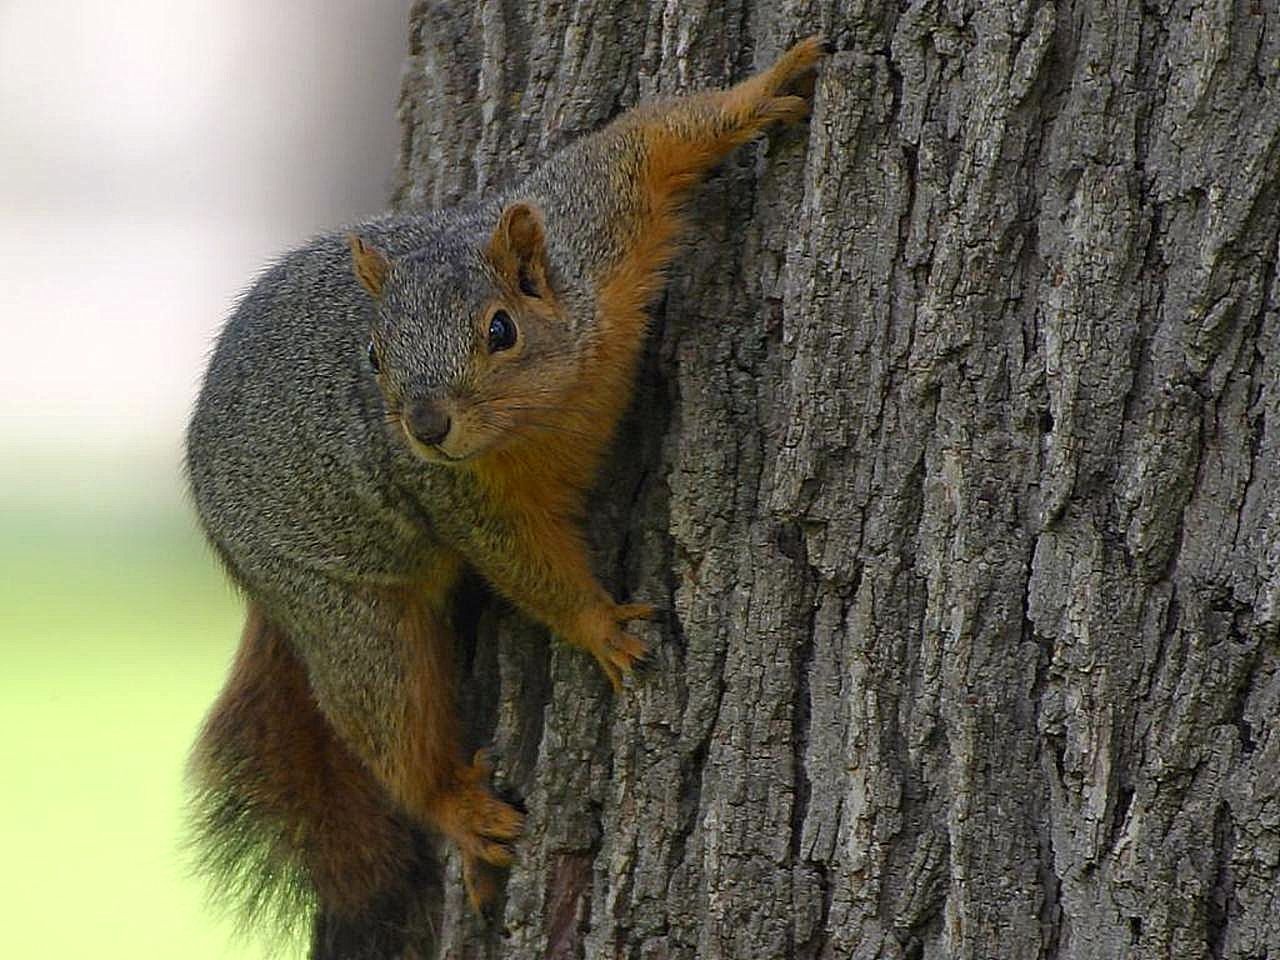
tree, nature, forest, branch, cute, wildlife, brown, mammal, squirrel, rodent, fauna, animals, vertebrate, old world flycatcher, fox squirrel